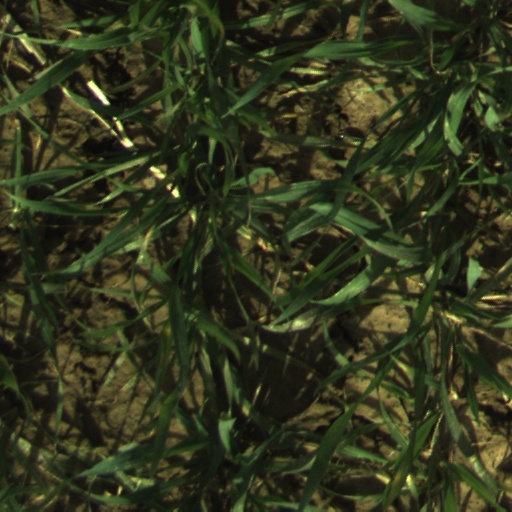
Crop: wheat